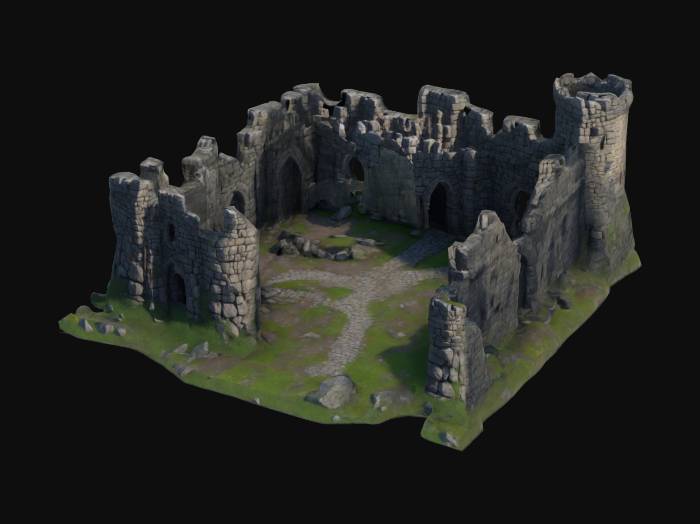
미적 점수 (1~10점): 3